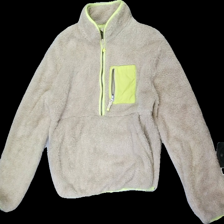
View: front
Type: Sweater
Category: Ladies
Brand: H&M
Colors: Beige, Yellow
Material: 100% polyester
Pattern: Other
Cut: Regular
Size: 170
Stains: Minor
Damage: damaged fabric
Damage location: bottom right
Damage 2: Hole
Damage 2 location: bottom left
Price range: <50
Recommended usage: Recycle
Description: Beige fluffy sweater with yellow details and pocket